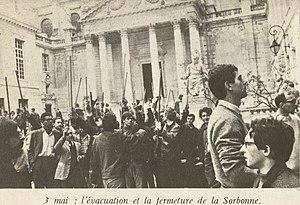
Florence Cestac est une autrice de bande dessinée, illustratrice et éditrice française, née le 18 juillet 1949 à Pont-Audemer.
L’histoire des universités françaises commence au Moyen Âge et reflète les nombreuses péripéties de l’histoire de France et de ses institutions.
La Sorbonne est un bâtiment du Quartier latin dans le 5ᵉ arrondissement, c'est une propriété de la ville de Paris. Il tire son nom du théologien et chapelain de Saint Louis, du XIIIᵉ siècle, Robert de Sorbon, le fondateur du collège de Sorbonne de l'Université de Paris, collège consacré à la théologie dont il définit ainsi le projet : « Vivre en bonne société, collégialement, moralement et studieusement ». Ce terme de Sorbonne est aussi utilisé par métonymie pour désigner l’ancienne Université de Paris, sous l'Ancien Régime de 1200 à 1793, puis de 1896 à 1971, ainsi que les anciennes facultés des sciences et des lettres de Paris au cours du XIXe siècle. La façade baroque est celle de la chapelle Sainte-Ursule, achevée en 1642. Cette dernière, déconsacrée depuis la loi de séparation des Églises et de l'État, est désormais utilisée pour des réceptions ou des expositions. Le Comité international olympique est fondé à La Sorbonne par Pierre de Coubertin le 23 juin 1894.
Cette page concerne l'année 1968 du calendrier grégorien.